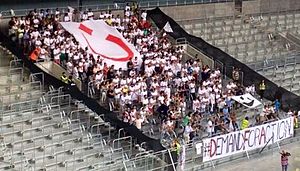
Assyriska FF
Fans af Assyriska FF under en kamp mod Hammarby IF i 2014.
Assyriska Föreningen er en svensk-assyrisk fodboldklub stiftet i 1974, der har hjemsted i Södertälje, nær Stockholm. Klubben spiller pr. 2018 i den tredjebedste svenske række, 1. Division, Norr.